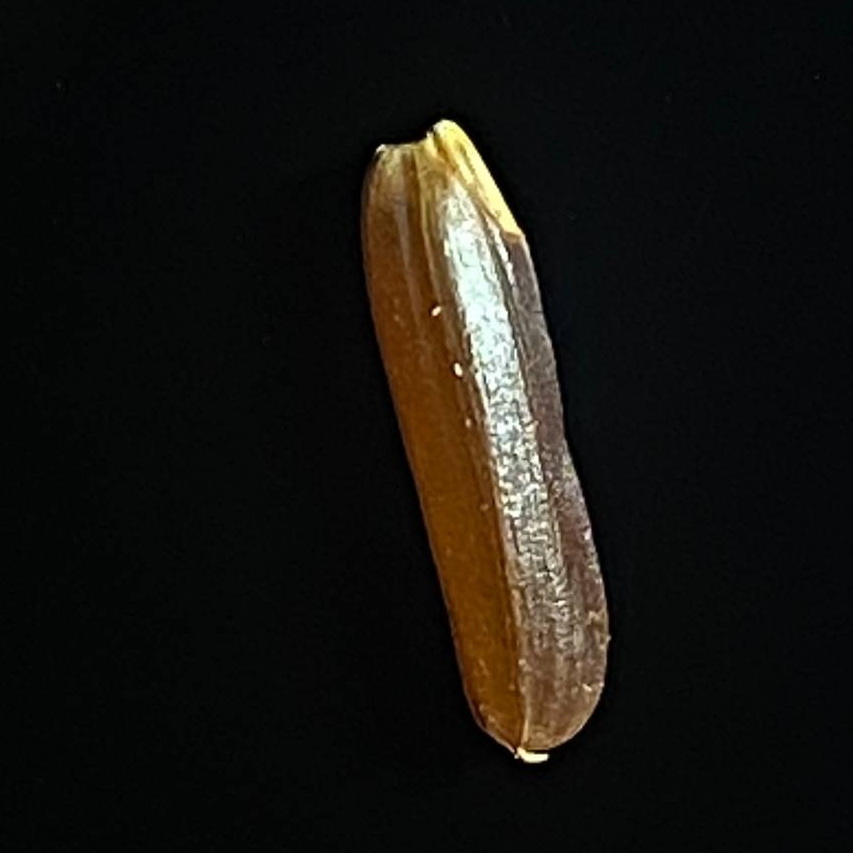
Rice variety: Red_Cargo